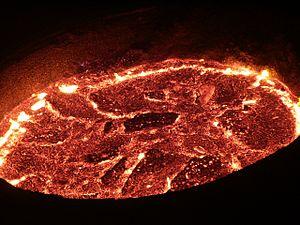
La fonte brute est le métal obtenu en sortie de haut fourneau. Cette appellation prend en compte le fait que la qualité de cette fonte, qui est utilisée à l'état liquide, n'est pas caractérisée par des considérations métallurgiques ou mécaniques, mais uniquement par sa composition chimique.
Un haut fourneau est une installation industrielle destinée à simultanément désoxyder et fondre les métaux contenus dans un minerai, par la combustion d'un combustible solide riche en carbone. En général, le haut fourneau transforme du minerai de fer en fonte liquide, en brûlant du coke qui sert à la fois de combustible et d'agent réducteur. Bien que la fonte produite soit un matériau à part entière, cet alliage est généralement destiné à être affiné dans des aciéries.